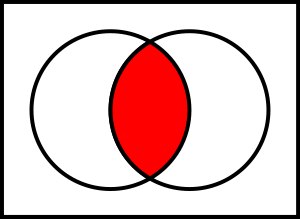
Mængde / Fællesmængde
A snit B
En mængde er en samling af objekter eller elementer, hvor den orden, de optræder i, ikke tillægges en betydning.